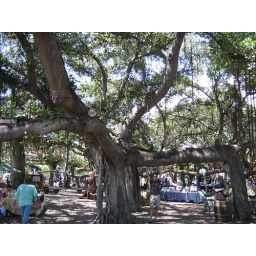
Me under a massive tree at a market plaza in Lahaina